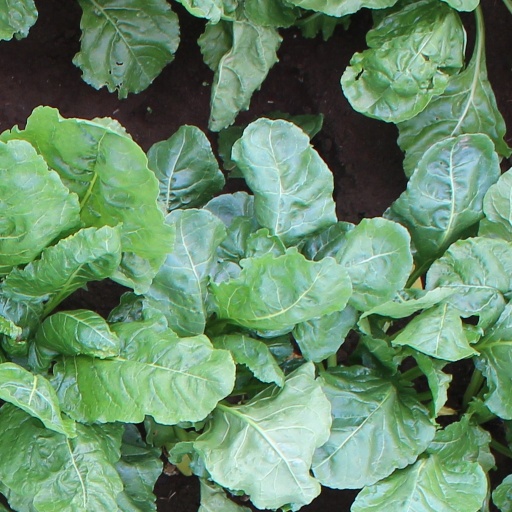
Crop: sugar beet